Cadmium

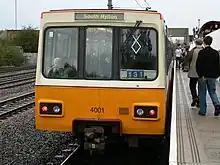
Train painted with cadmium orange

Cadmium oxide was used in black and white television phosphors and in the blue and green phosphors of color television cathode ray tubes. Cadmium sulfide (CdS) is used as a photoconductive surface coating for photocopier drums.